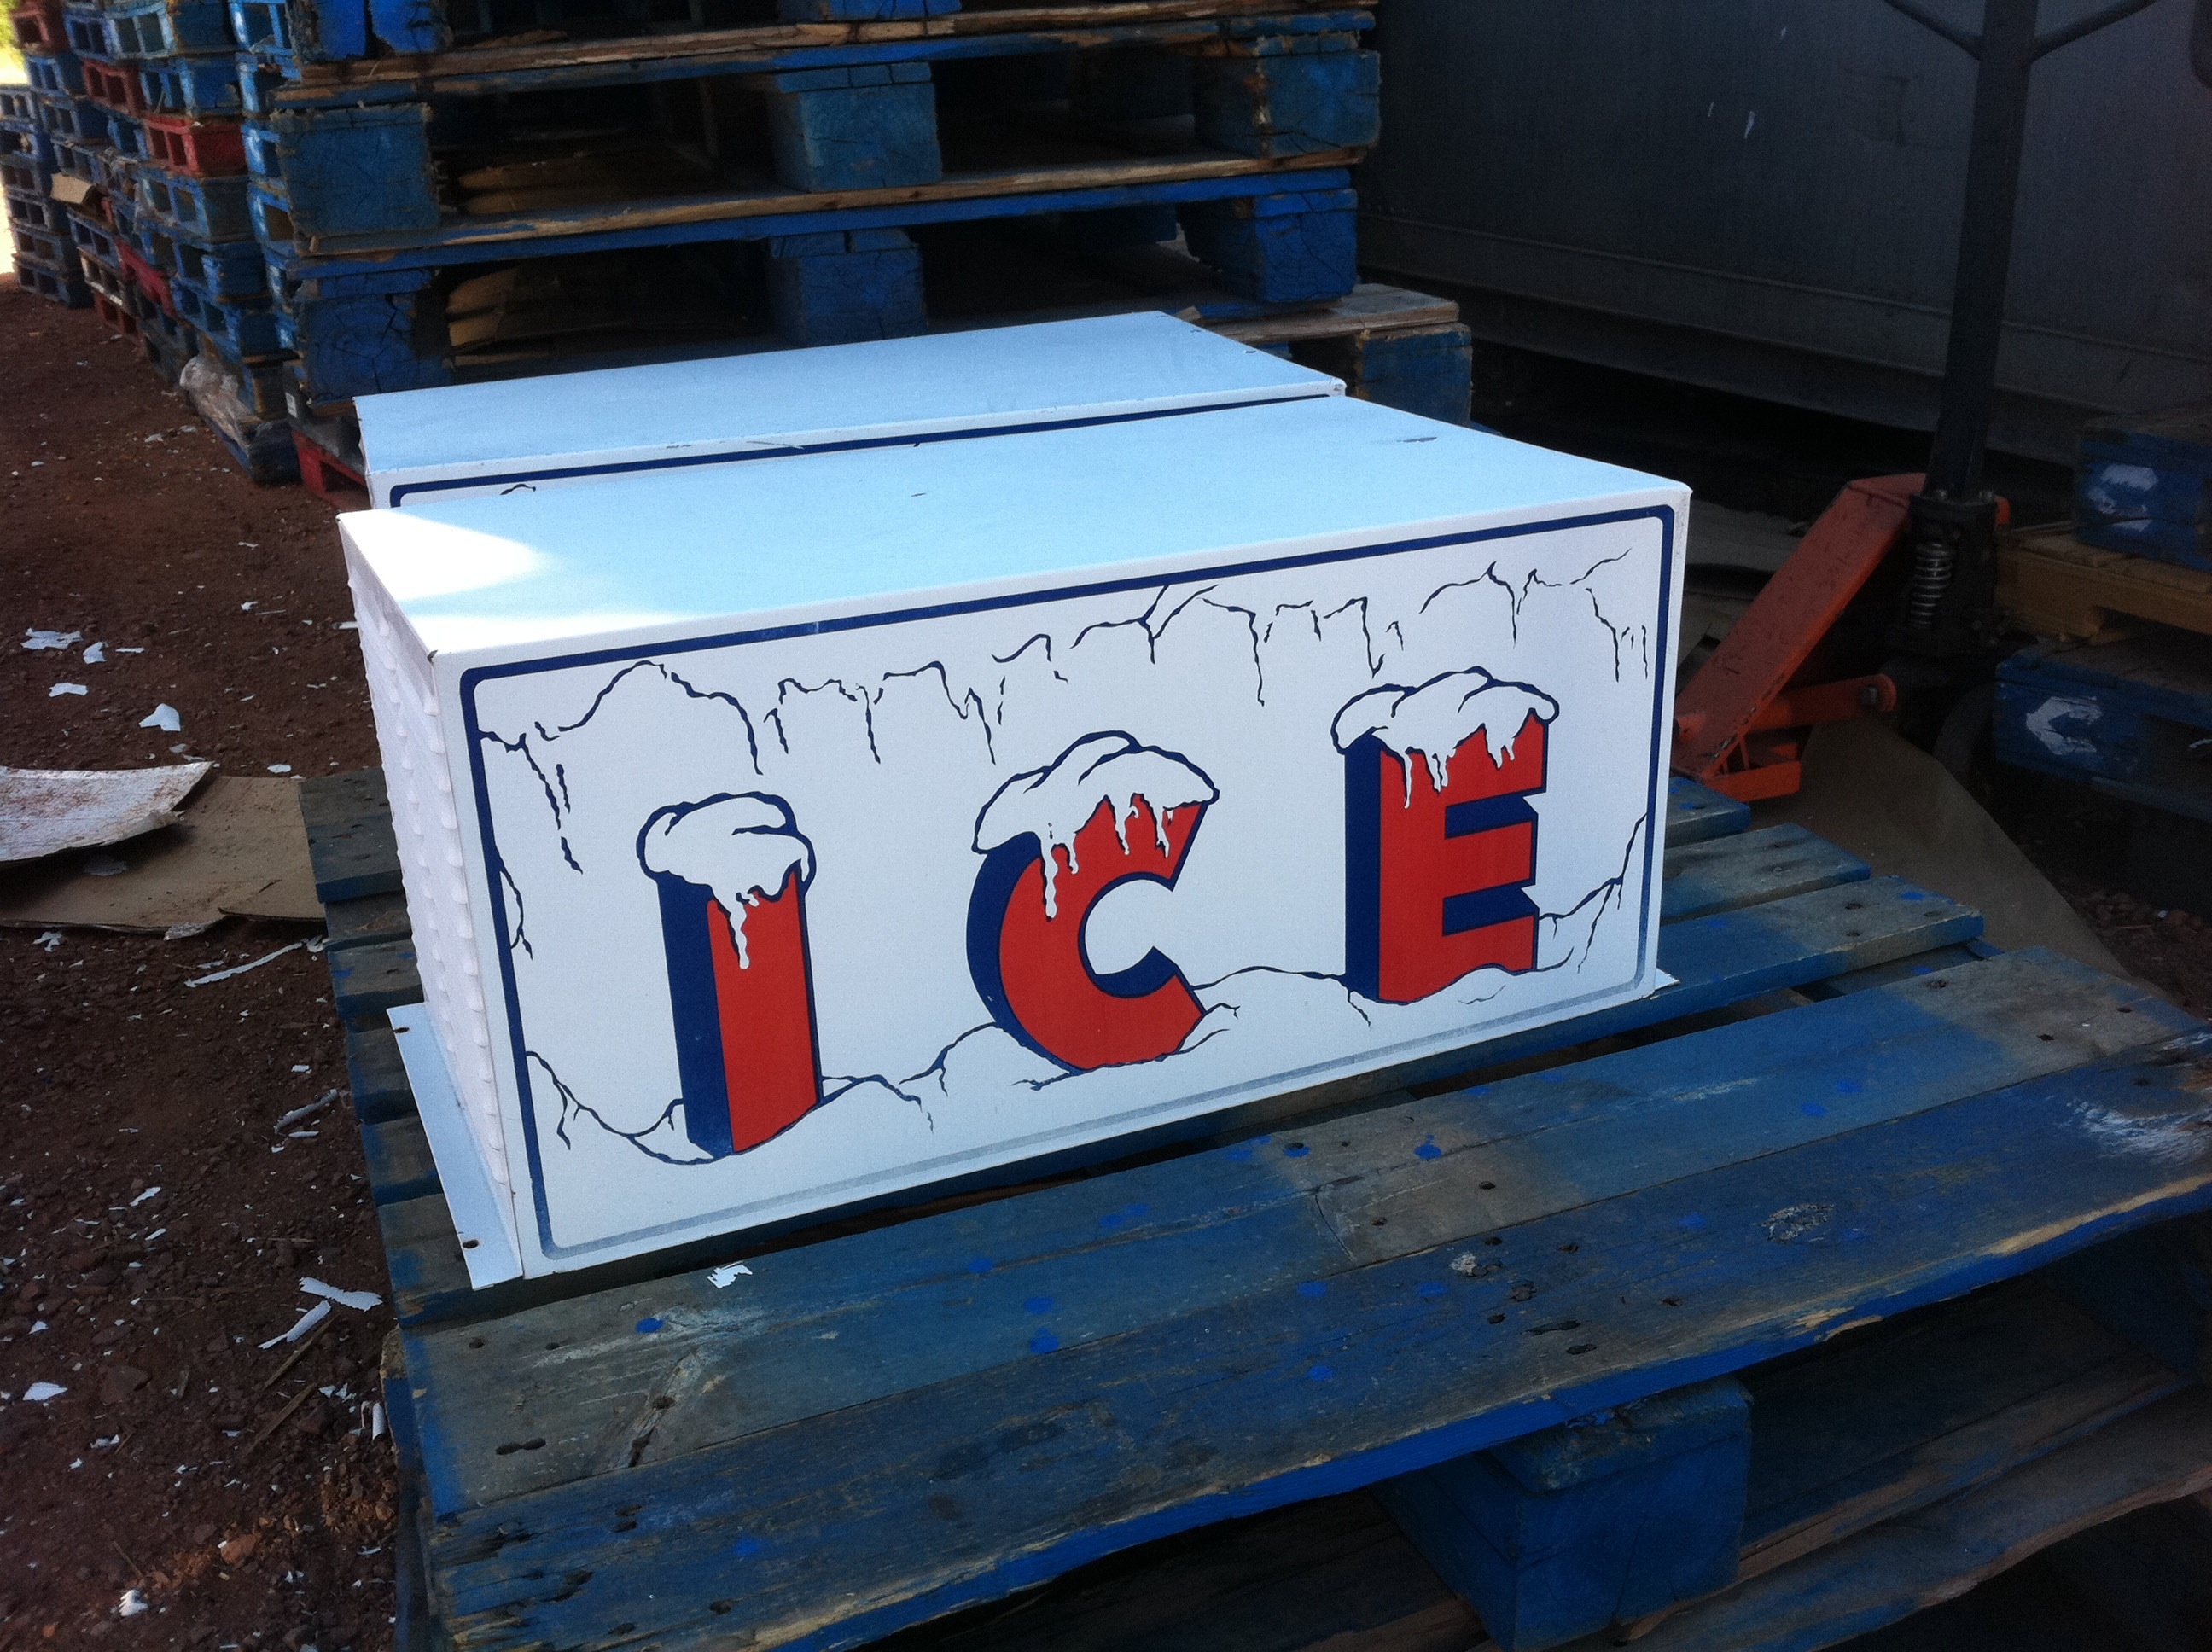
wood, red, vehicle, color, blue, art, hurleylounge